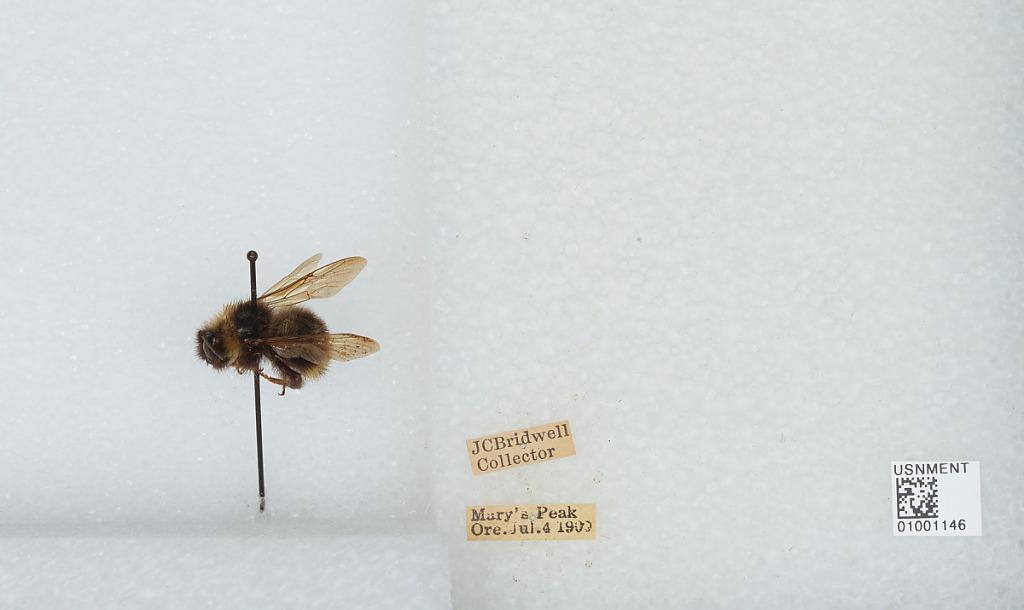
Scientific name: Bombus (Fervidobombus) fervidus fervidus (Fabricius)
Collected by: J. Bridwell
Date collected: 1909-7-4
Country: United States
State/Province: Oregon
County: Benton
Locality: Mary's Peak
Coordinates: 44.5044, -123.552